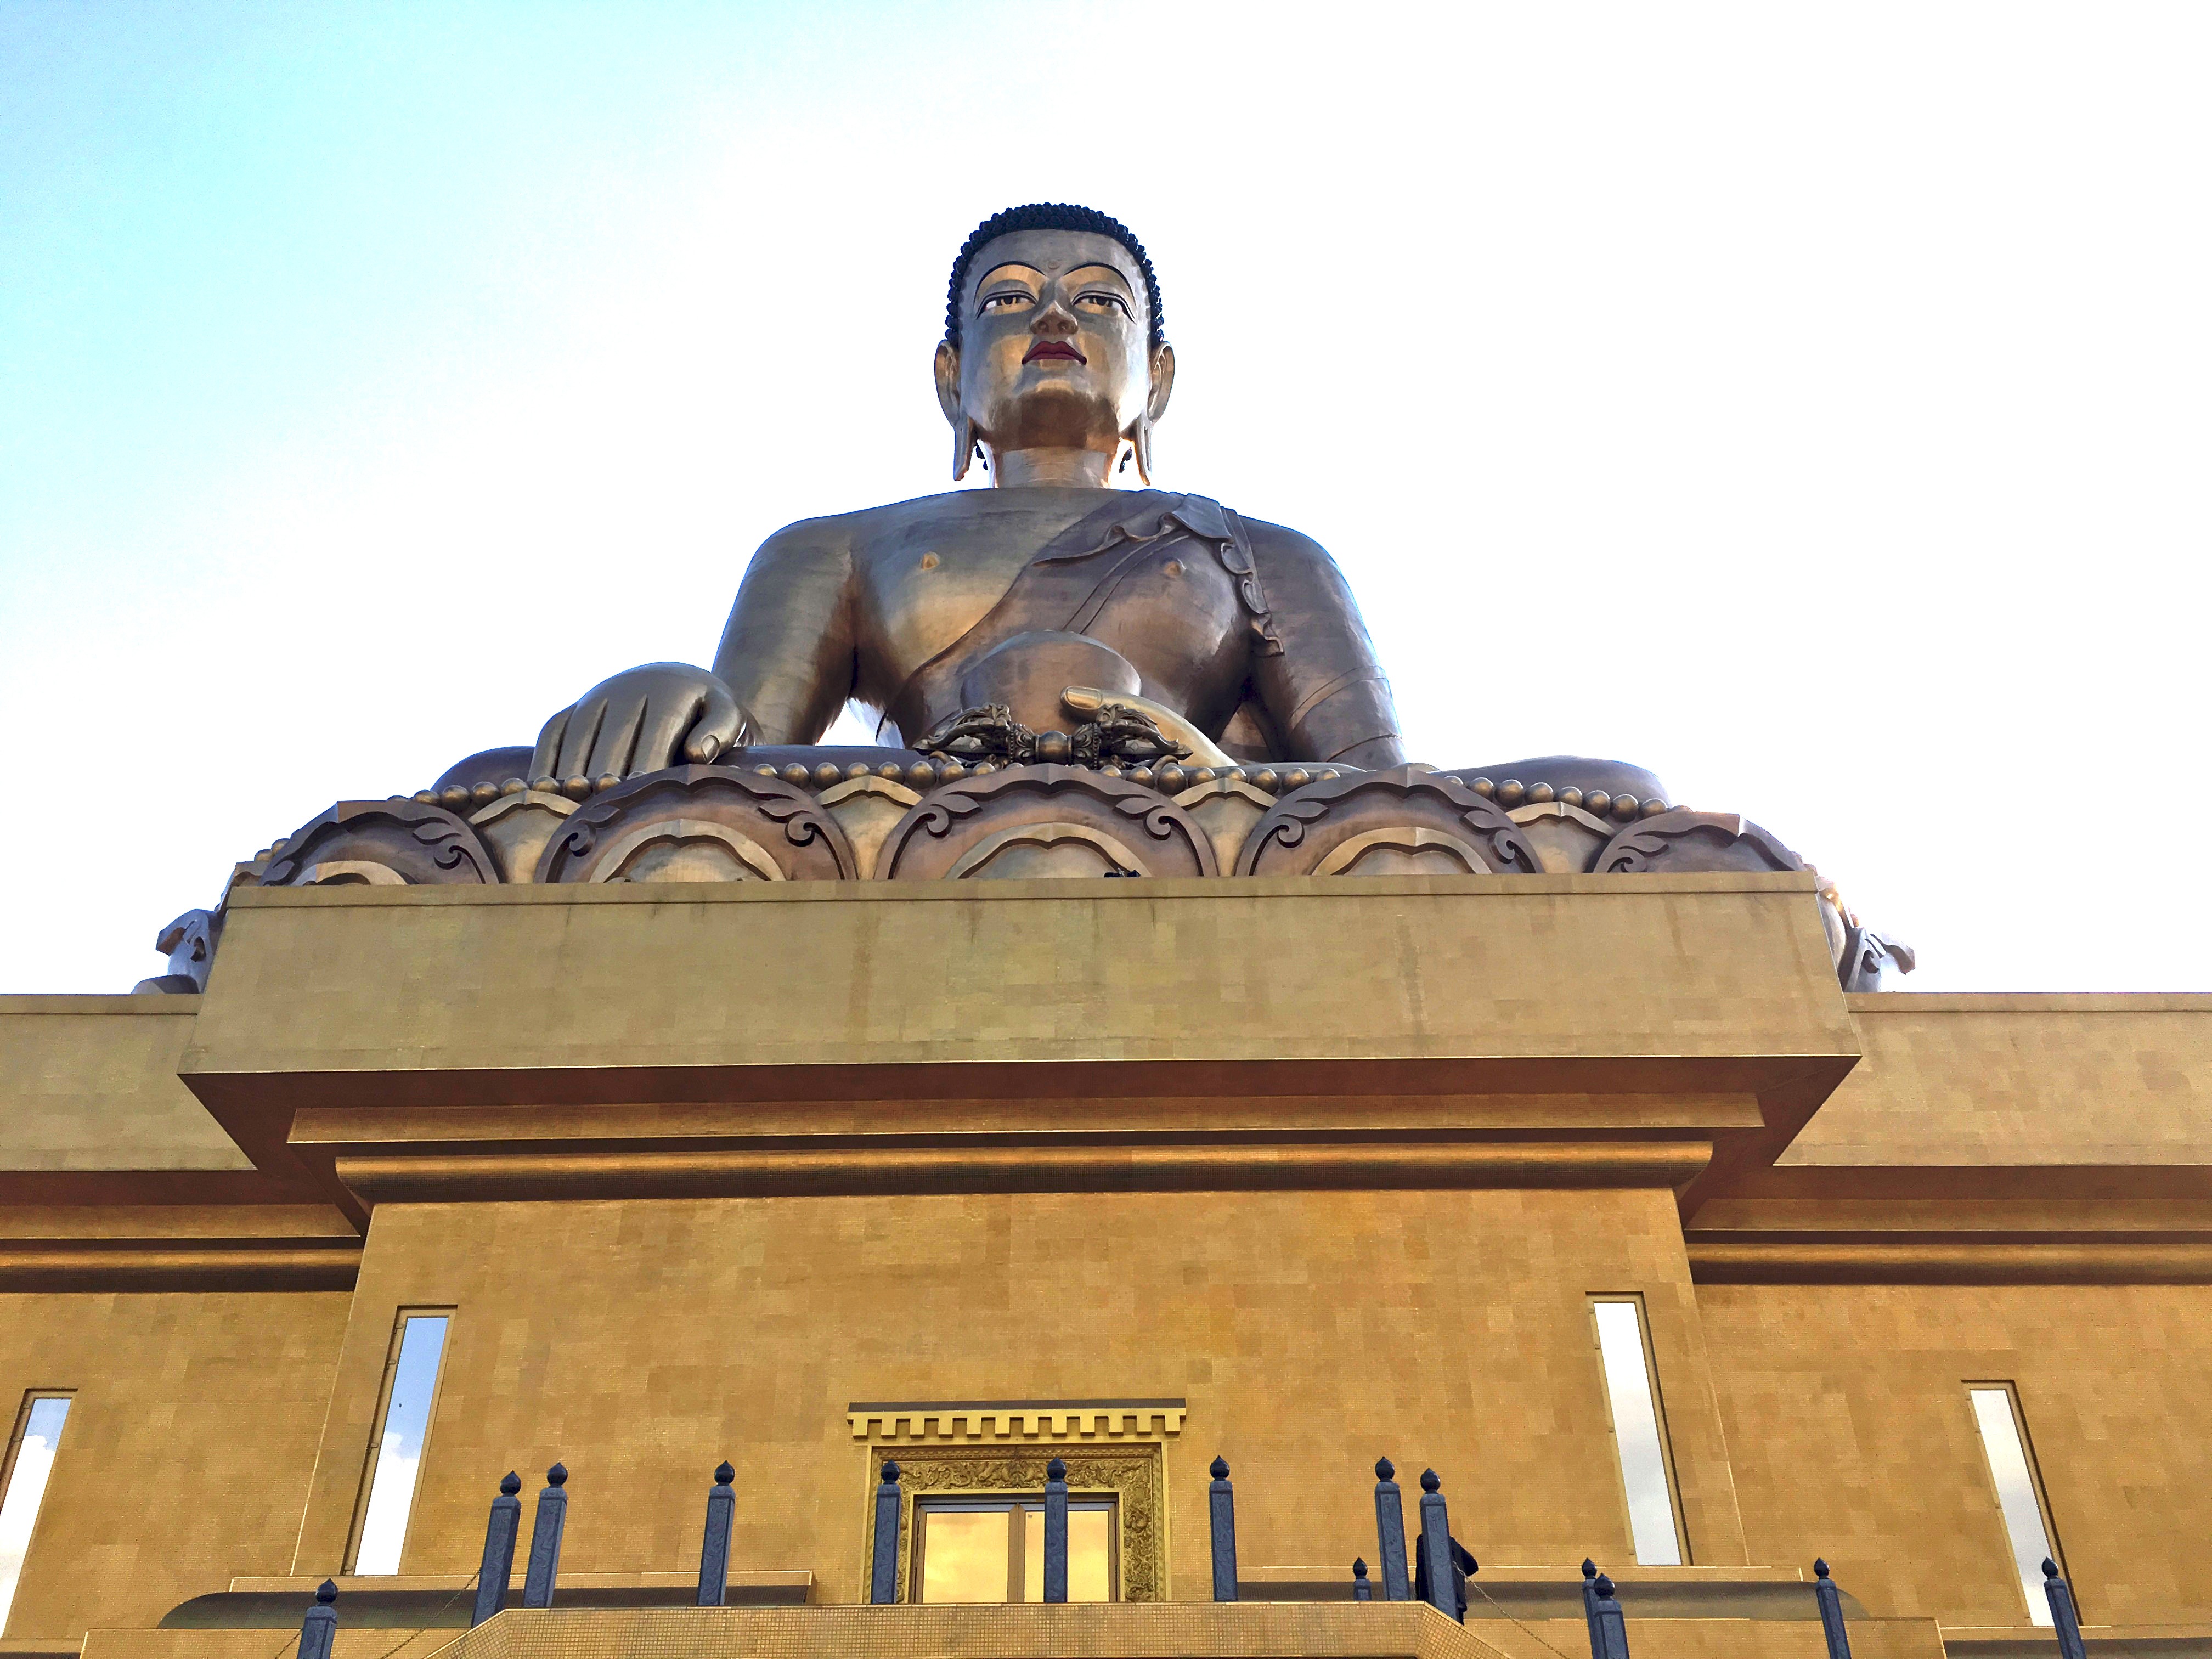
monument, statue, landmark, place of worship, sculpture, memorial, art, temple, big buddha, bhutan, thimphu, ancient history